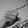
ASL letter: G